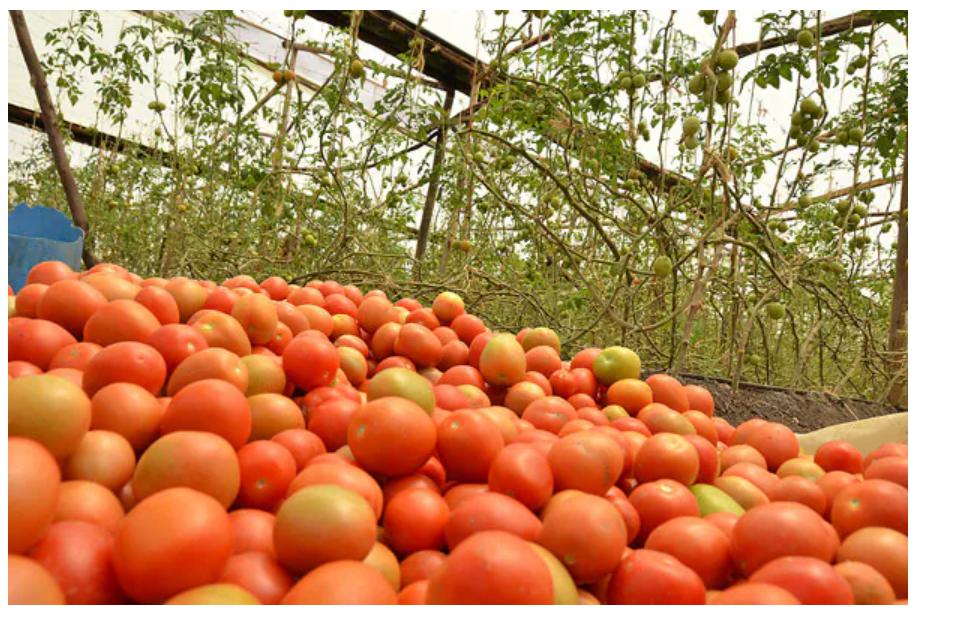
Nyanya nyingi zilizokuwa zimepangwa tayari kwa ajili ya kuuza, eneo la pembeni kuna mimea yenye rangi ya kijani ikiotea, hii inaashiria zao la nyanya ni zao la biashara linalotumiwa na wakulima kwa ajili ya kujiingiza kipato.